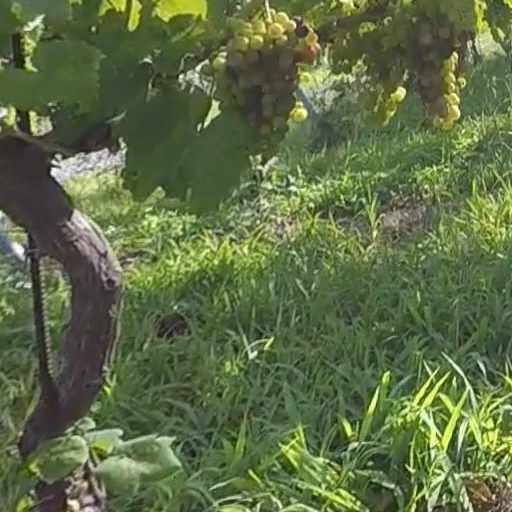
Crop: grape